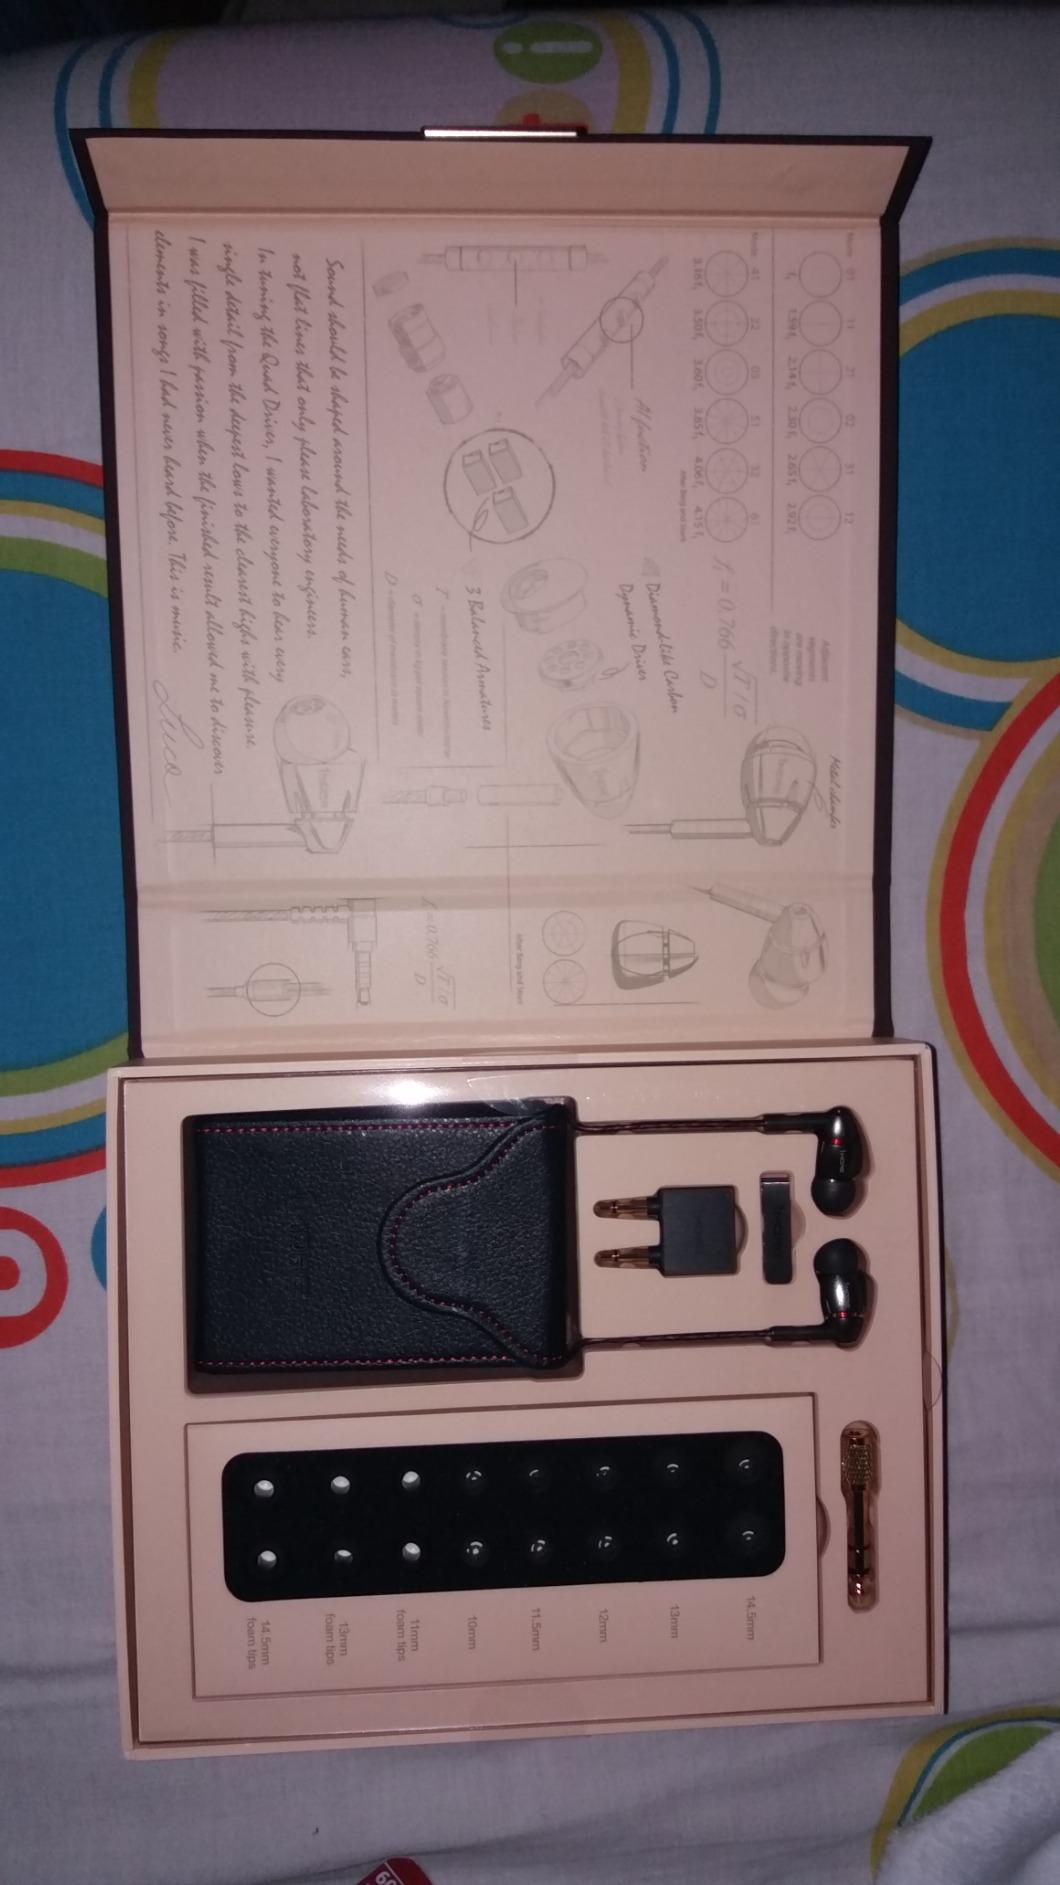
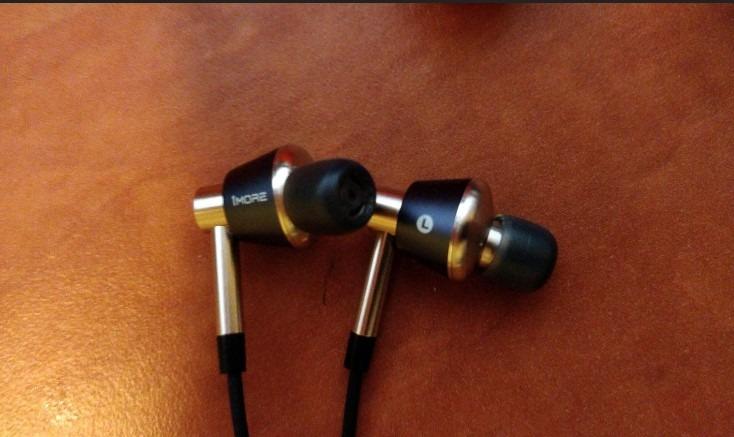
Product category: headphones
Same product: no